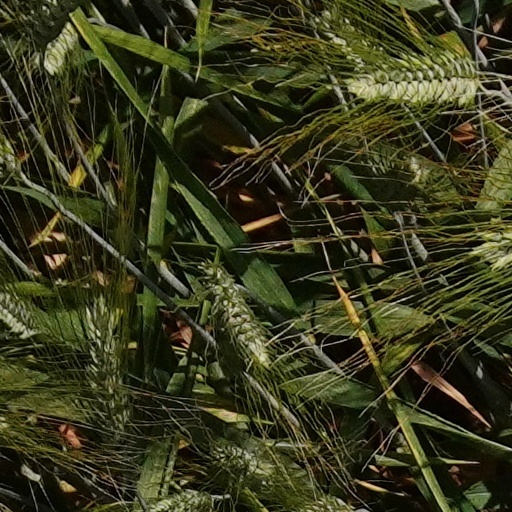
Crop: wheat